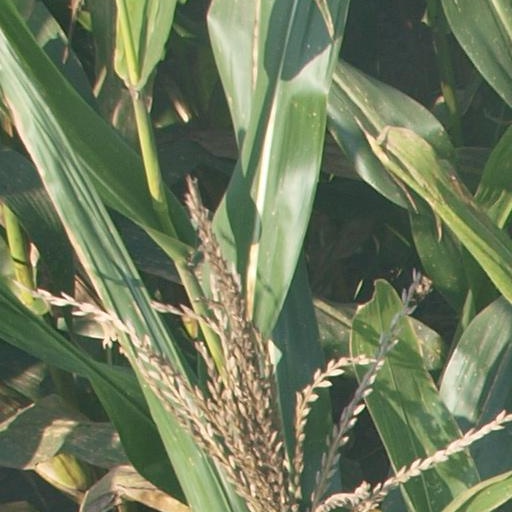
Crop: maize; corn